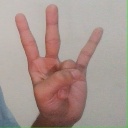
अक्षर: क्ष